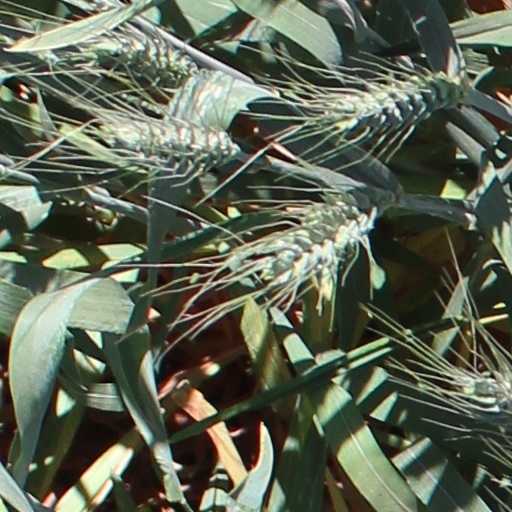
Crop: wheat